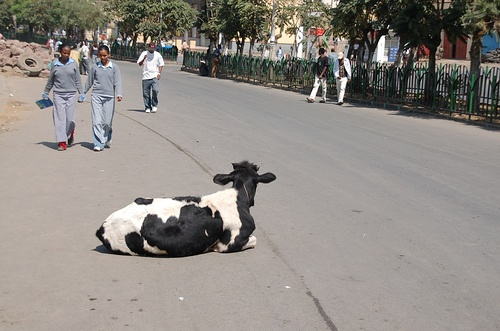
there is a cow lying in the street with people talking by.
this is a cow laying in the middle of the street
A cow laying down on the street while people walk.
A black and white cow is lying down on the side of a road.
a cow sitting in the middle of a road as people walk down it